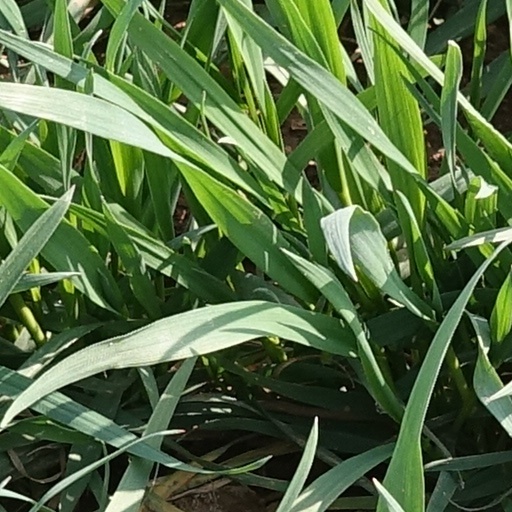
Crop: wheat